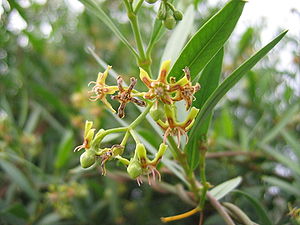
Træranke
Periploca laevigata